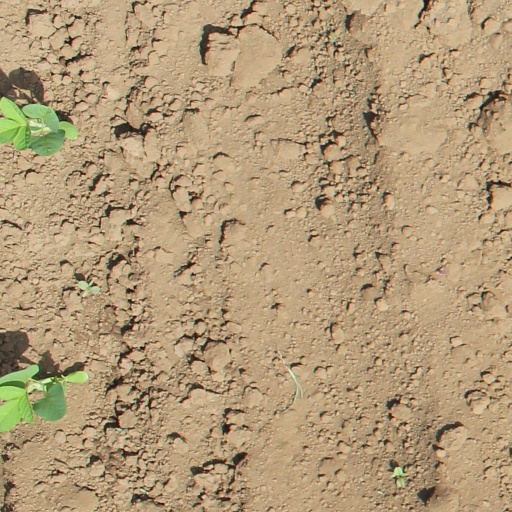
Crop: soybean